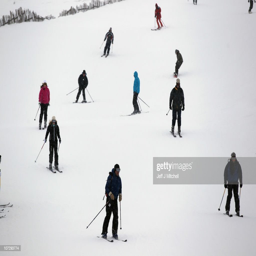
skiers take advantage of the early snow fall at ski area .